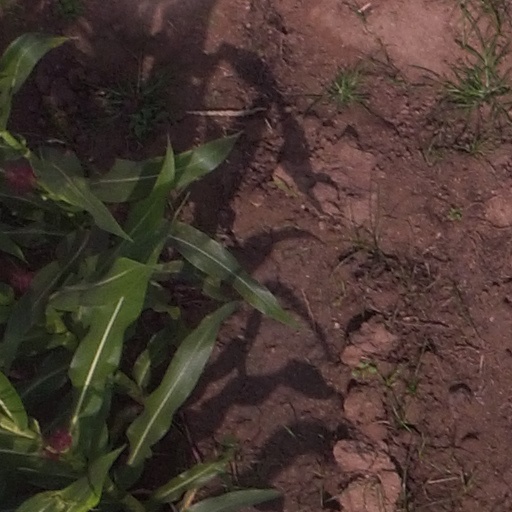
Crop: maize; corn